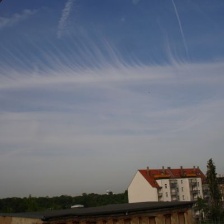
Cloud type: Cirrus